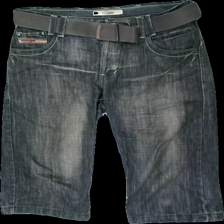
View: front
Type: Shorts
Category: Men
Brand: Not in the list
Brand text on label: buck rojer
Colors: Grey
Material: 100% cotton
Cut: Regular
Size: 34
Season: Summer
Trend: Denim
Damage location: bottom center
Damage 2 location: bottom right
Price range: 50-100
Recommended usage: Reuse
Description: grå jeans shorts med skärp, lite missfärgade